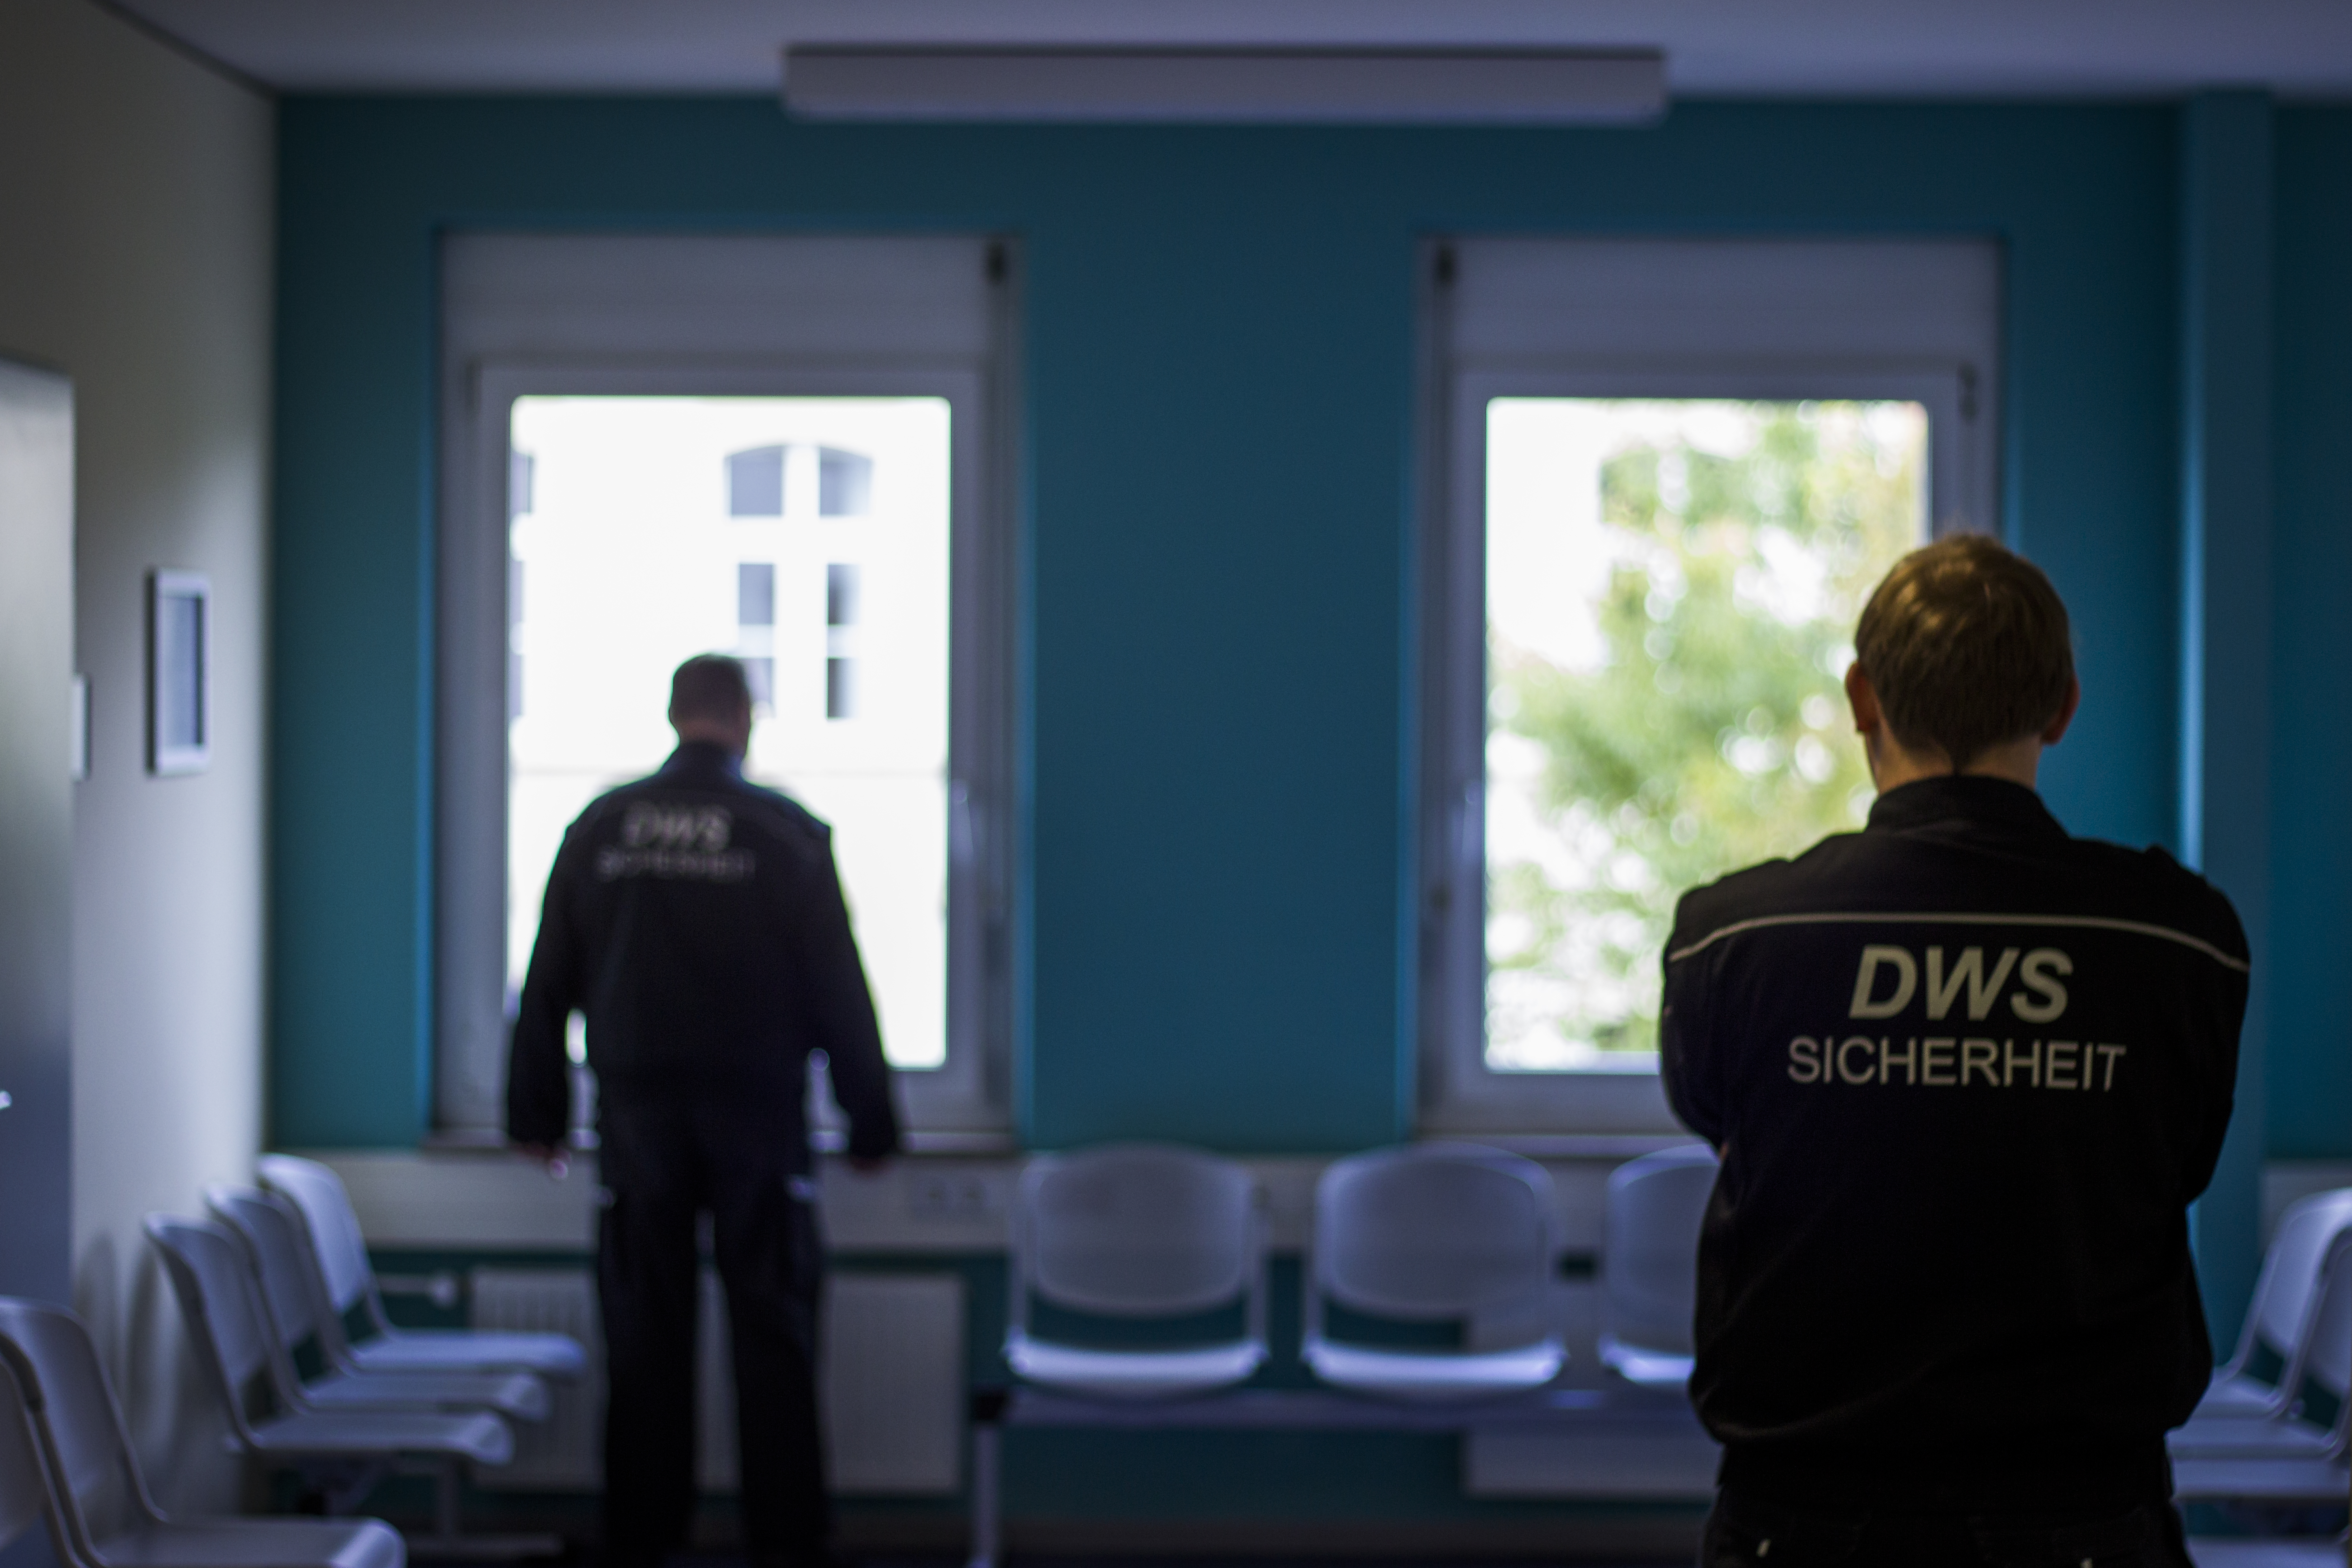
people, technology, street, photography, house, window, standing, canon, communication, blue, black, conversation, blackandwhite, art, surreal, faces, portrt, personen, schrfentiefe, electronic device